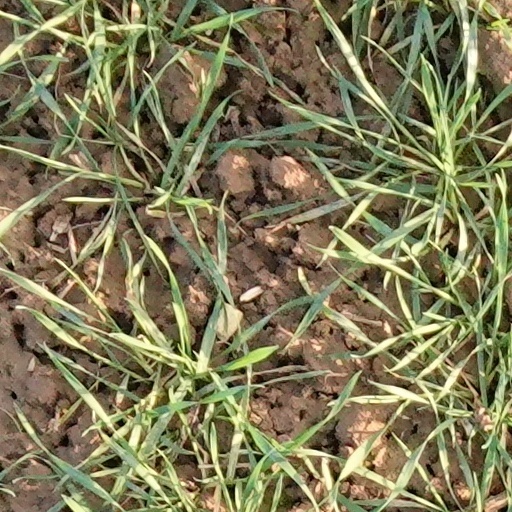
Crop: wheat